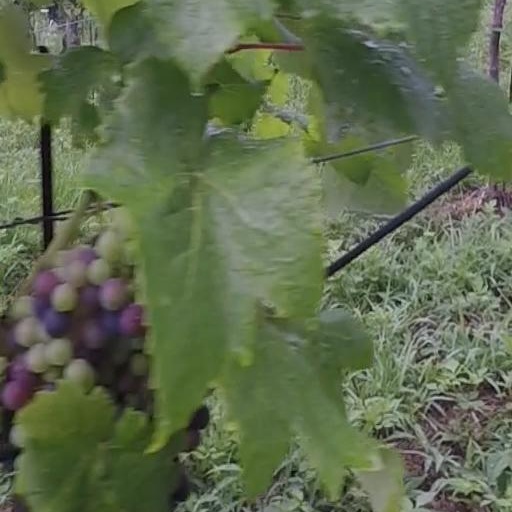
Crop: grape